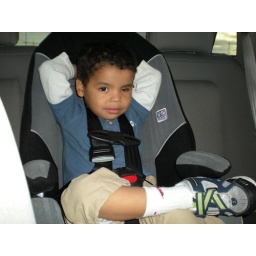
This was not a forced pose, we swear. He loves to cross his legs and chill in his car seat.